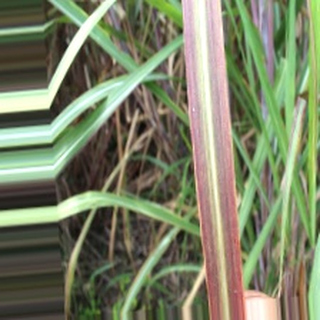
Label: sugarcane_bacterial_blight